Rosedale Plantation Barn

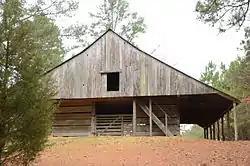

The Rosedale Plantation Barn is a historic barn at 879 Old Military Road in Arkadelphia, Arkansas. The barn measures by , and was constructed from hand-hewn logs. It is the last surviving structure of a slave plantation that was established in 1860, and was disassembled and reconstructed at its present location in 2002 to save it from demolition. It is believed to be the largest log barn in the state.